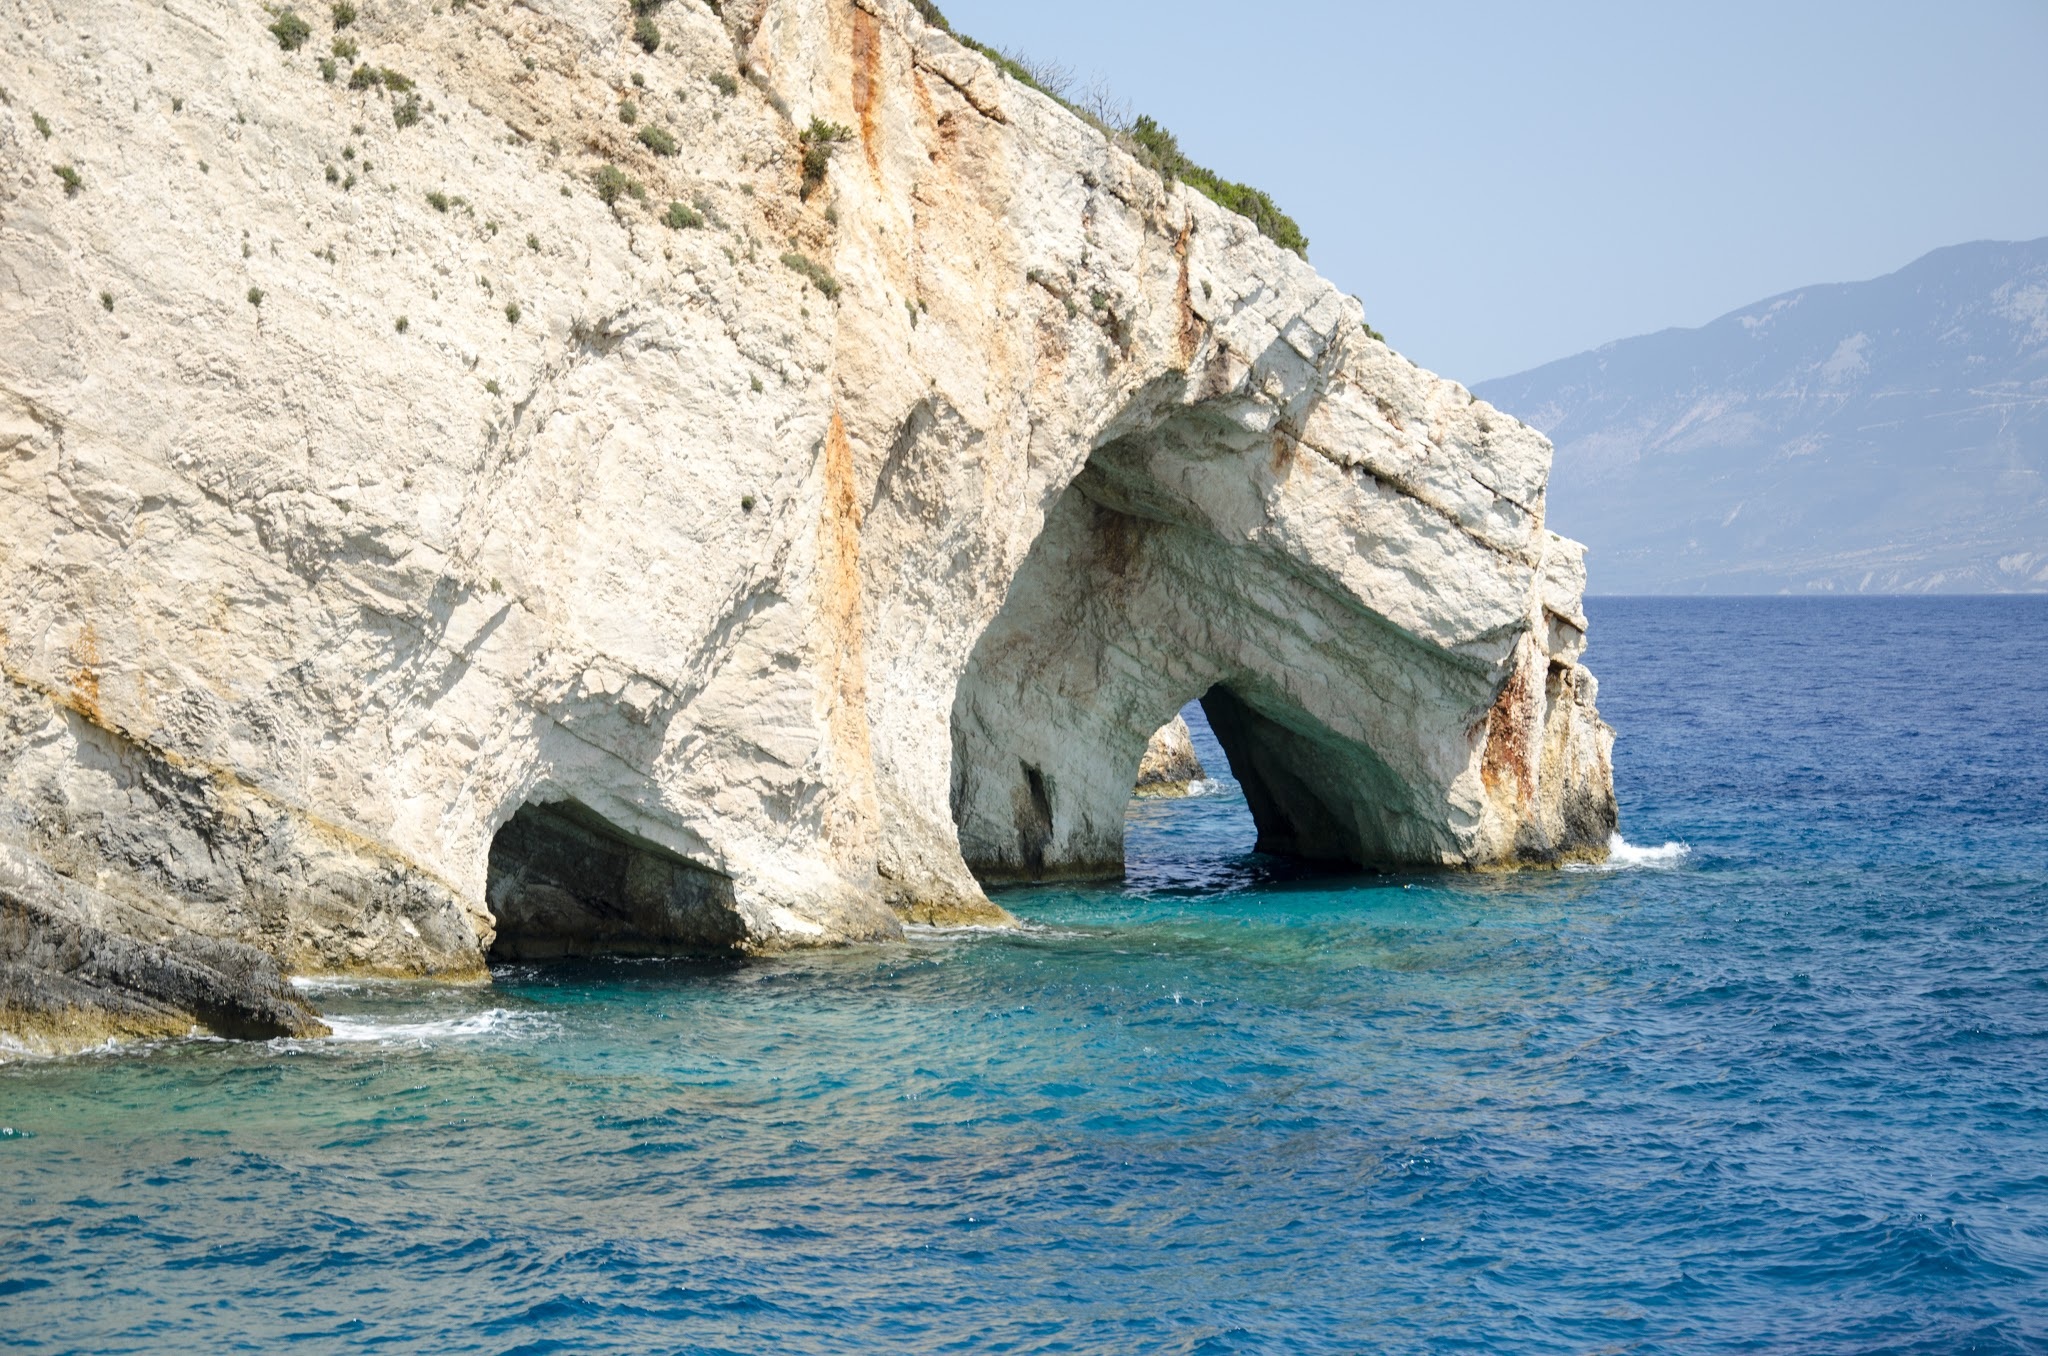
beach, landscape, sea, coast, water, rock, ocean, summer, travel, formation, cliff, greek, mediterranean, vehicle, holiday, bay, island, stack, tourism, terrain, turquoise, greece, cape, zante, landform, natural arch, sea cave, zakinthos, geographical feature